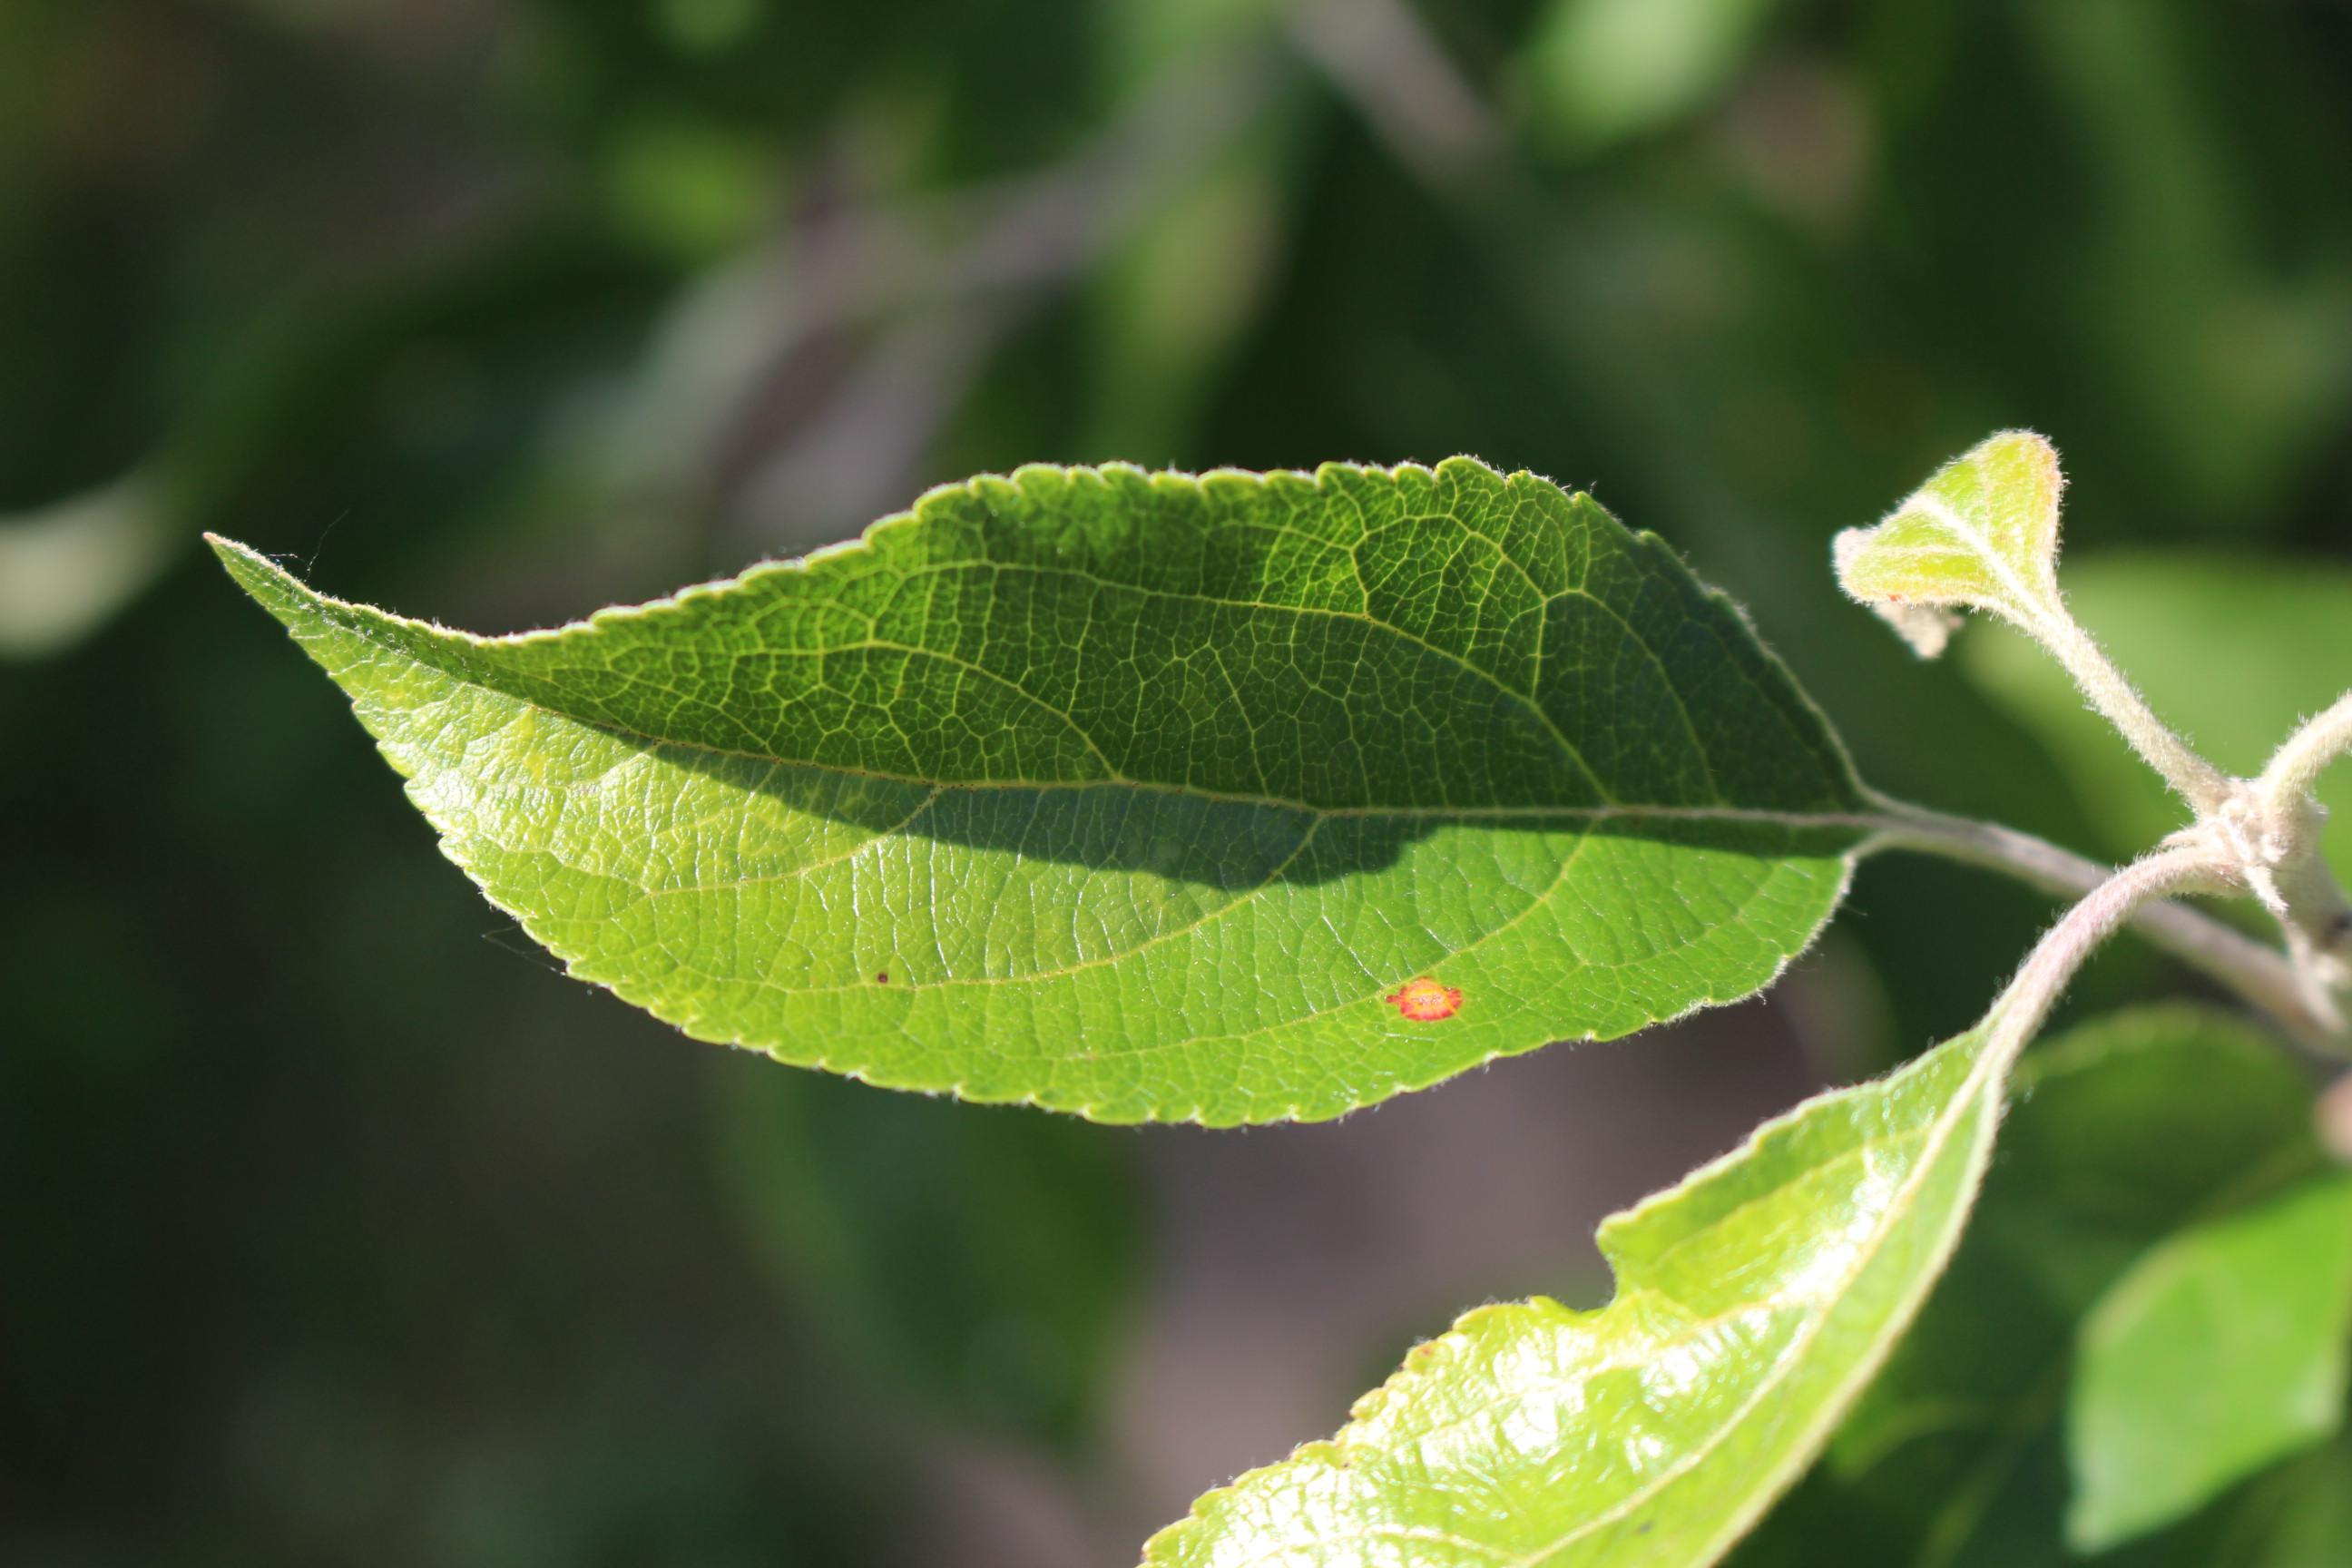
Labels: rust